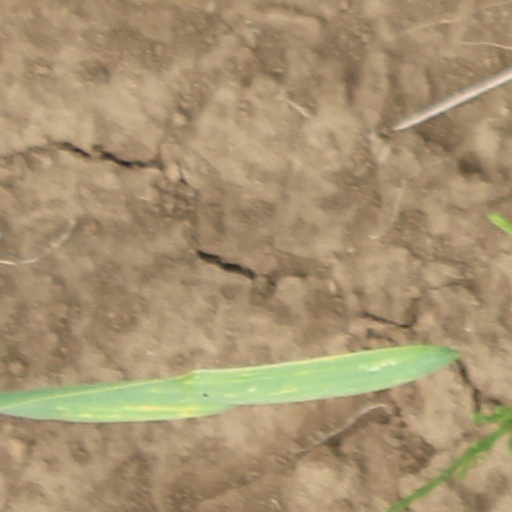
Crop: wheat